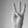
ASL letter: W